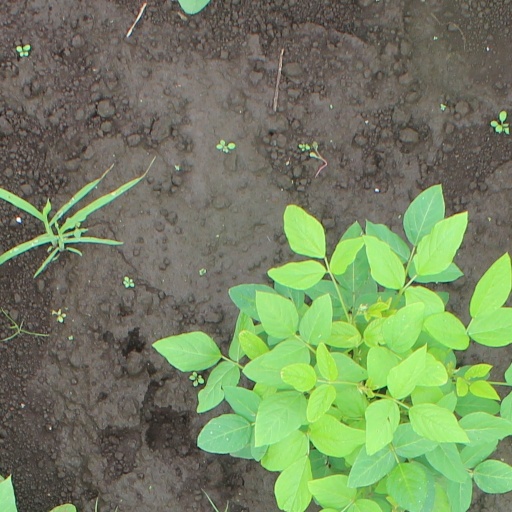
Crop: soybean